Japan–Thailand relations

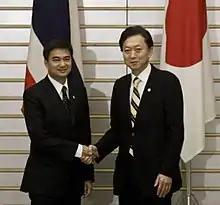
Abhisit Vejjajiva, Prime Minister of Thailand, with Yukio Hatoyama, Prime Minister of Japan, in 2009.

More embassies would be sent by Thailand to Japan, in 1656 during the reign of King Chaiyaracha and in 1687 during the reign of King Narai. Although Japan was closing itself to trade (especially with Western countries, except for the Dutch Republic), many Siamese junks continued to visit Japan: between 1647 and 1700 the arrival of around 130 Siamese ships was recorded in Nagasaki. During the reign of Petracha as many as 30 junks are recorded to have left Ayutthaya for Nagasaki, Japan. From 1715, only one Siamese junk per year was allowed, but this was not insignificant compared to what other countries could trade with Japan.